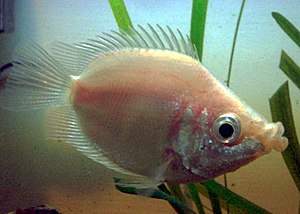
Kyssegurami
Kyssegurami er en fisk, der lever i Sydøstasien. Den bliver i Danmark brugt som akvariefisk.